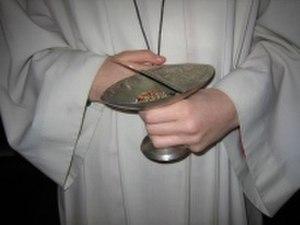
Le naviculaire, appelé aussi porte-navette, est le servant d'autel qui porte la navette, petit récipient en forme de bateau qui contient les grains d'encens. Lors de la procession d'entrée de la messe de rite romain, il accompagne généralement le thuriféraire qui porte l'encensoir.